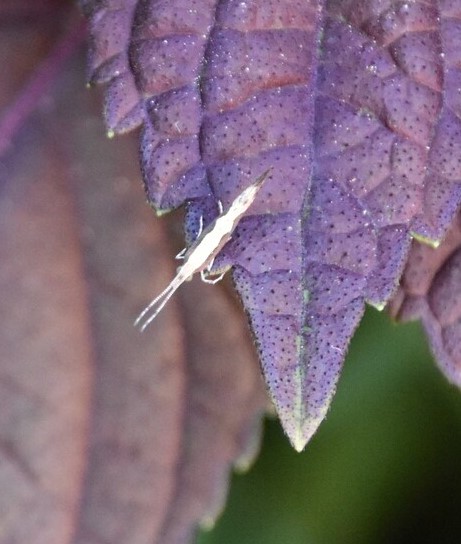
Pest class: diamondback_moth